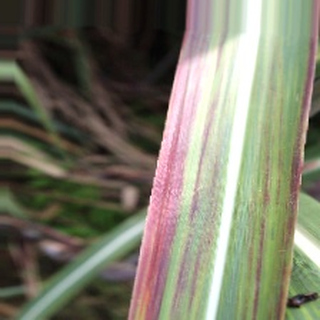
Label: sugarcane_bacterial_blight